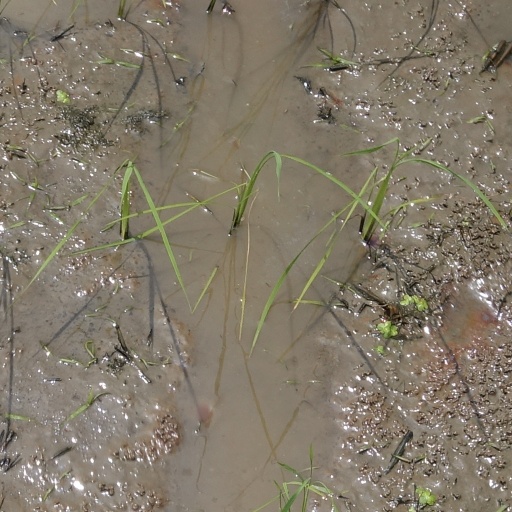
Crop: rice